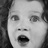
Emotion: surprise